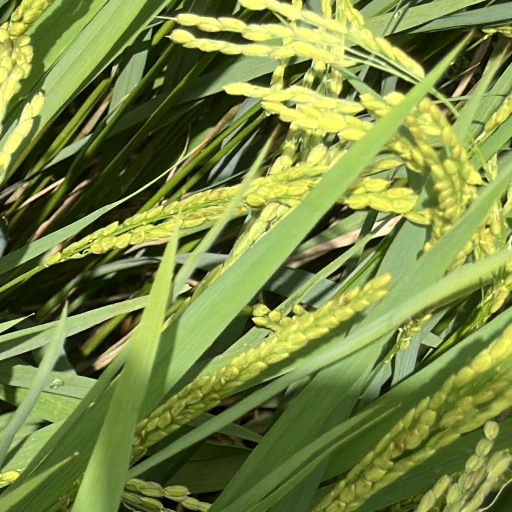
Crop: rice